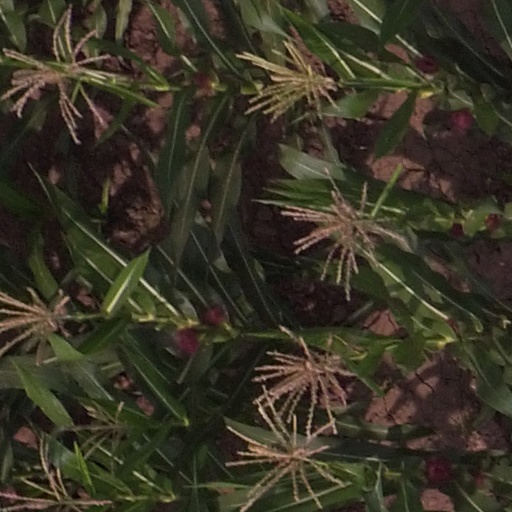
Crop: maize; corn